Cornelia Clapp

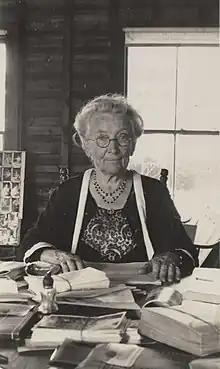
Clapp at the Marine Biological Laboratory in 1934

When she returned to Mount Holyoke after obtaining her doctoral degrees, she helped organize the department of zoology and develop its teaching facilities. Although she was primarily known as an educator and authored few scientific research papers, she was ranked one of the top 150 zoologists in the U.S. by a 1903 study reported in "American Men of Science". She was named professor of zoology at her alma mater in 1904, fifteen years after her first Ph.D. in 1889.